Question: Please indicate a possible affordance area of broccoli that can be used for eating
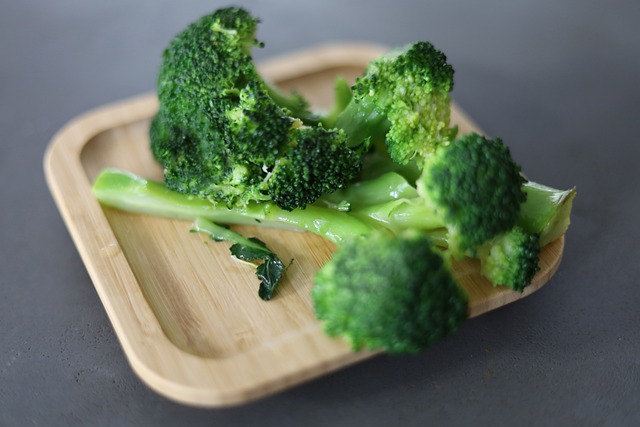
Answer: [83, 6.5, 576, 343.5]